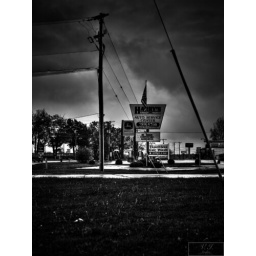
A street corner in Jackson as the snow clouds roll in.